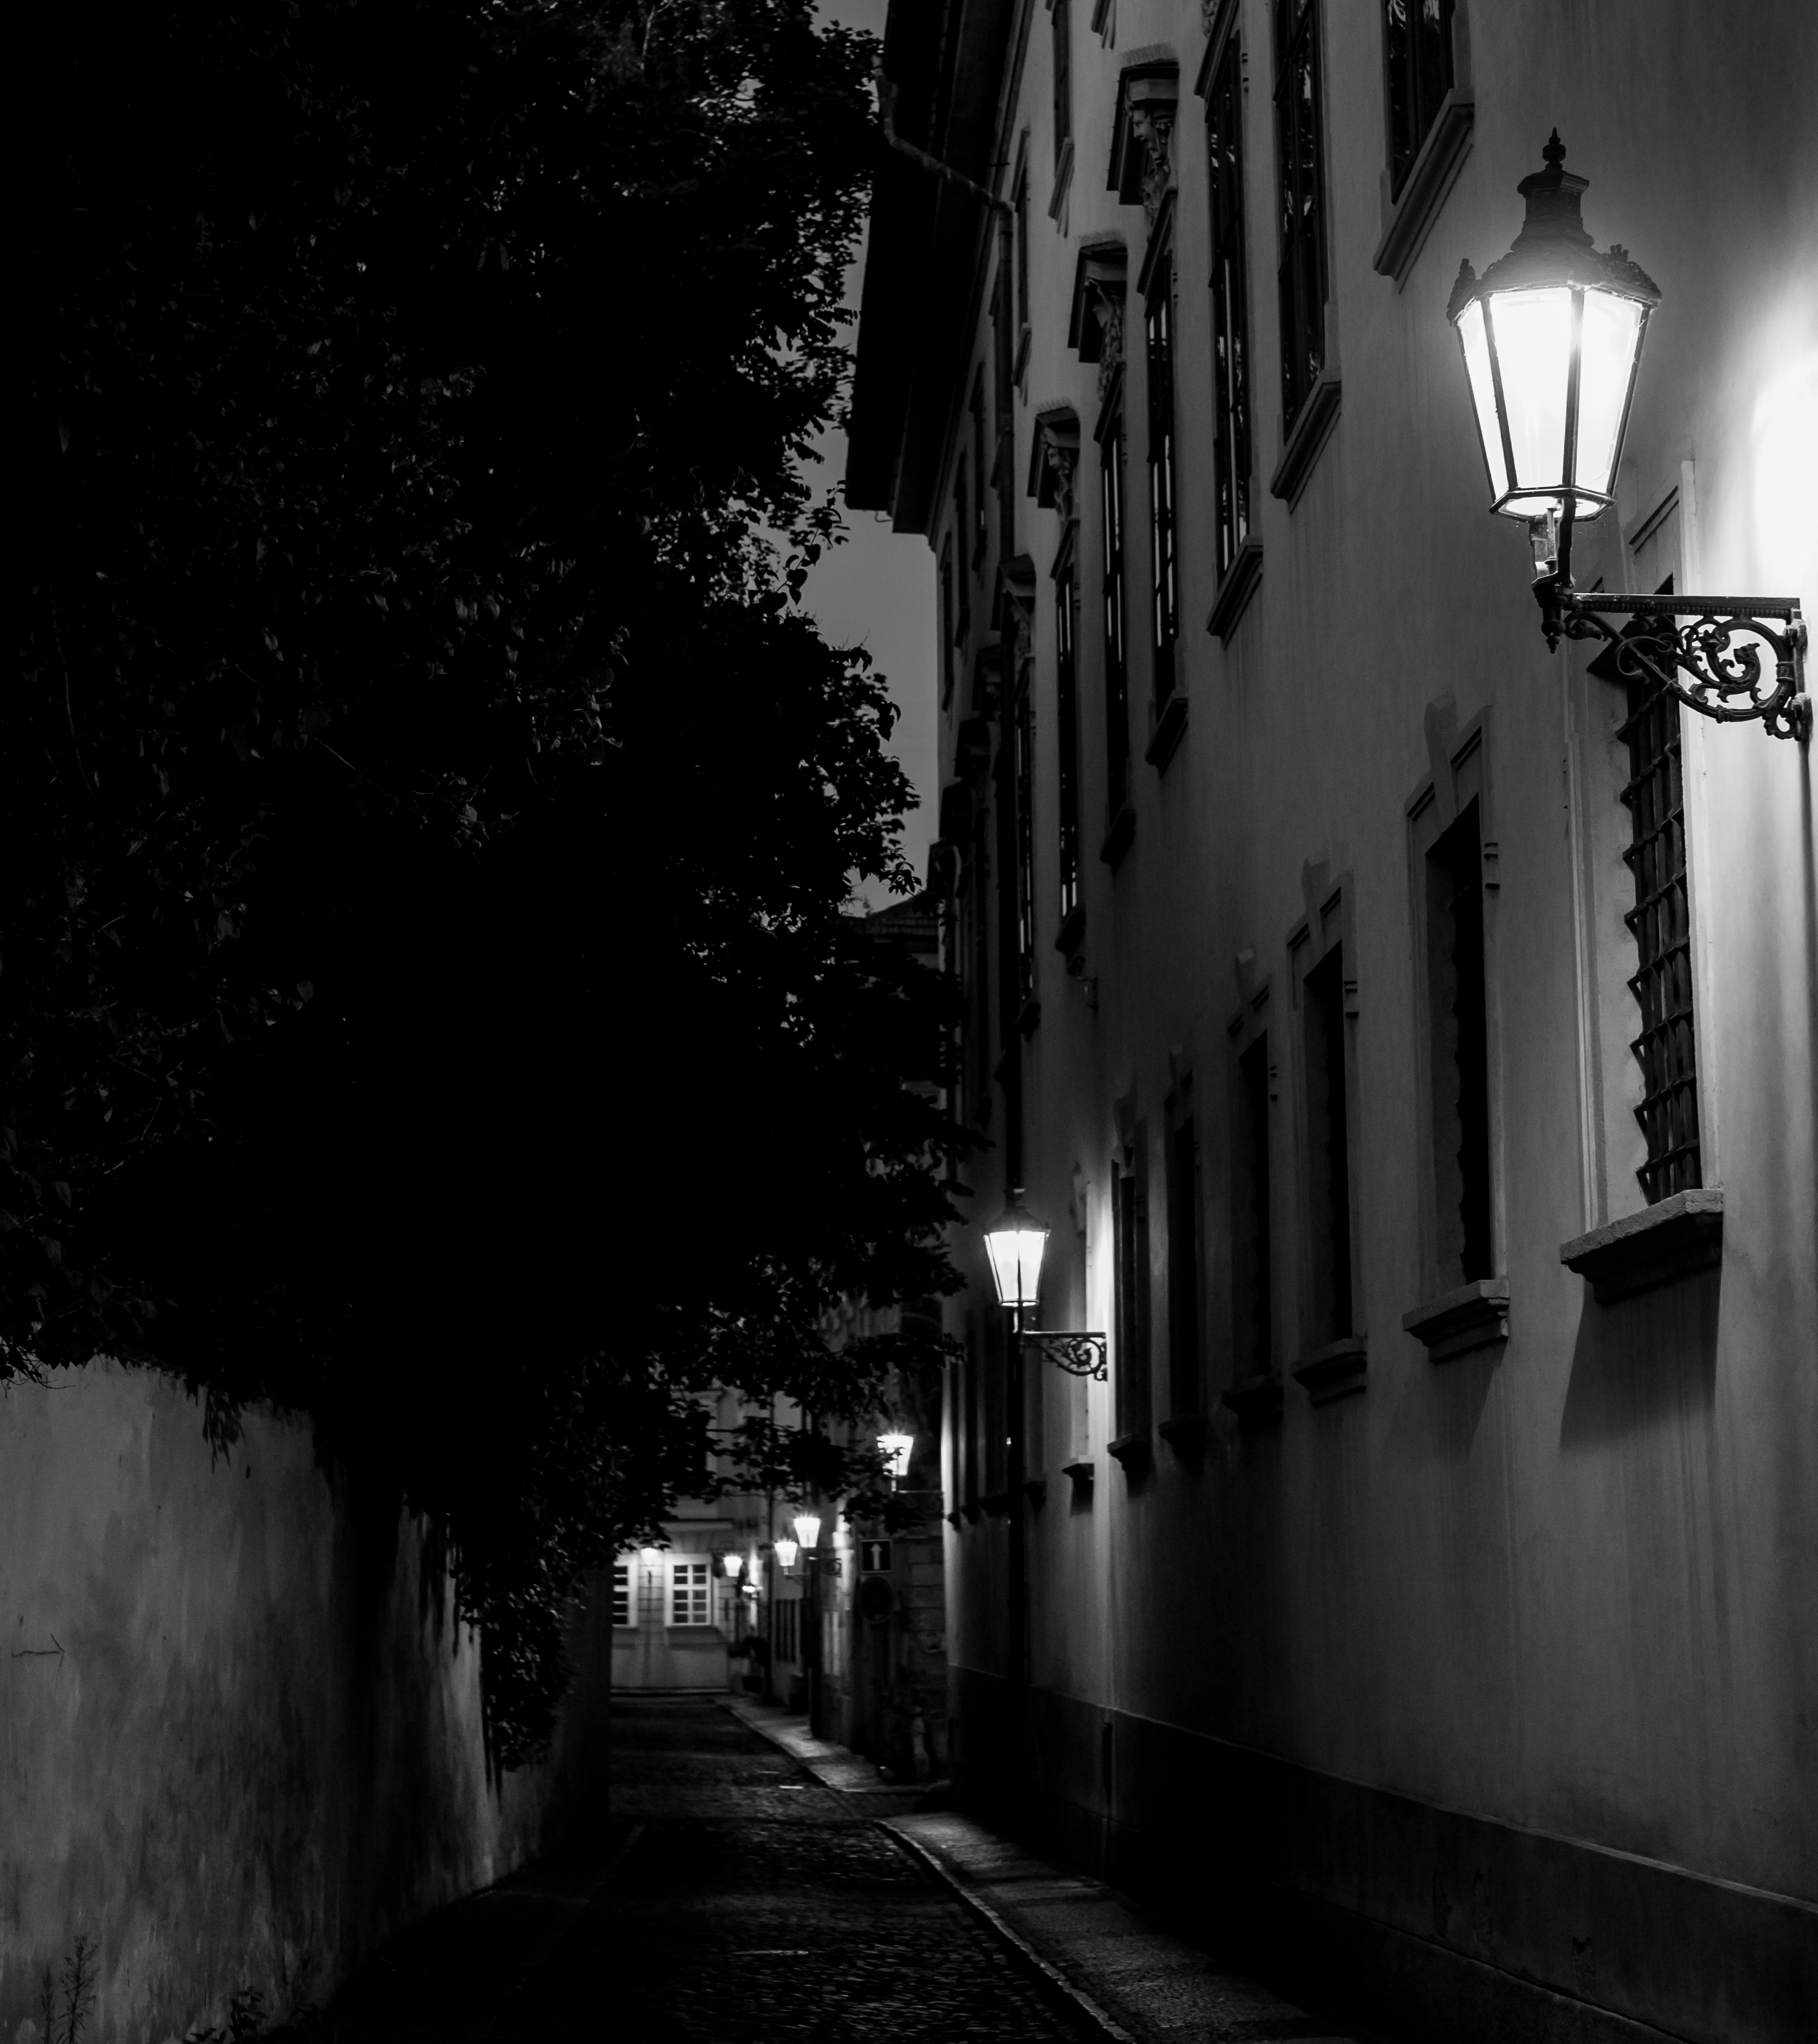
light, black and white, road, white, street, night, photography, sunlight, alley, city, europe, lantern, darkness, prague, street light, black, monochrome, lighting, bw, m, infrastructure, symmetry, praga, 50, shape, leica, mala, 240, summilux, strana, czech, czechia, bohemia, praha, praag, prag, monochrome photography, film noir